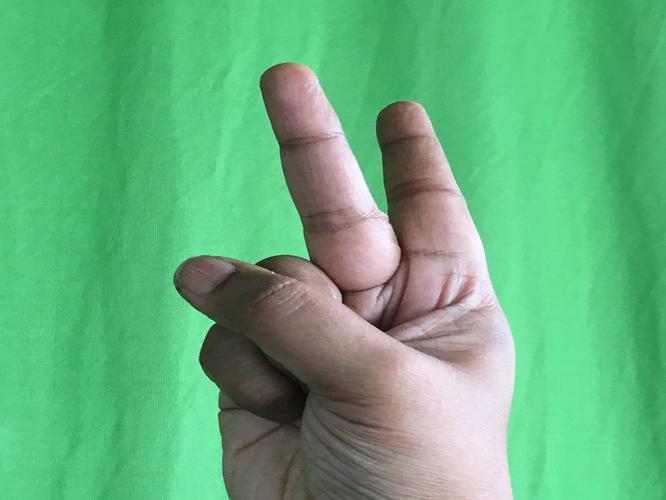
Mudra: Katrimukha
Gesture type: single_hand